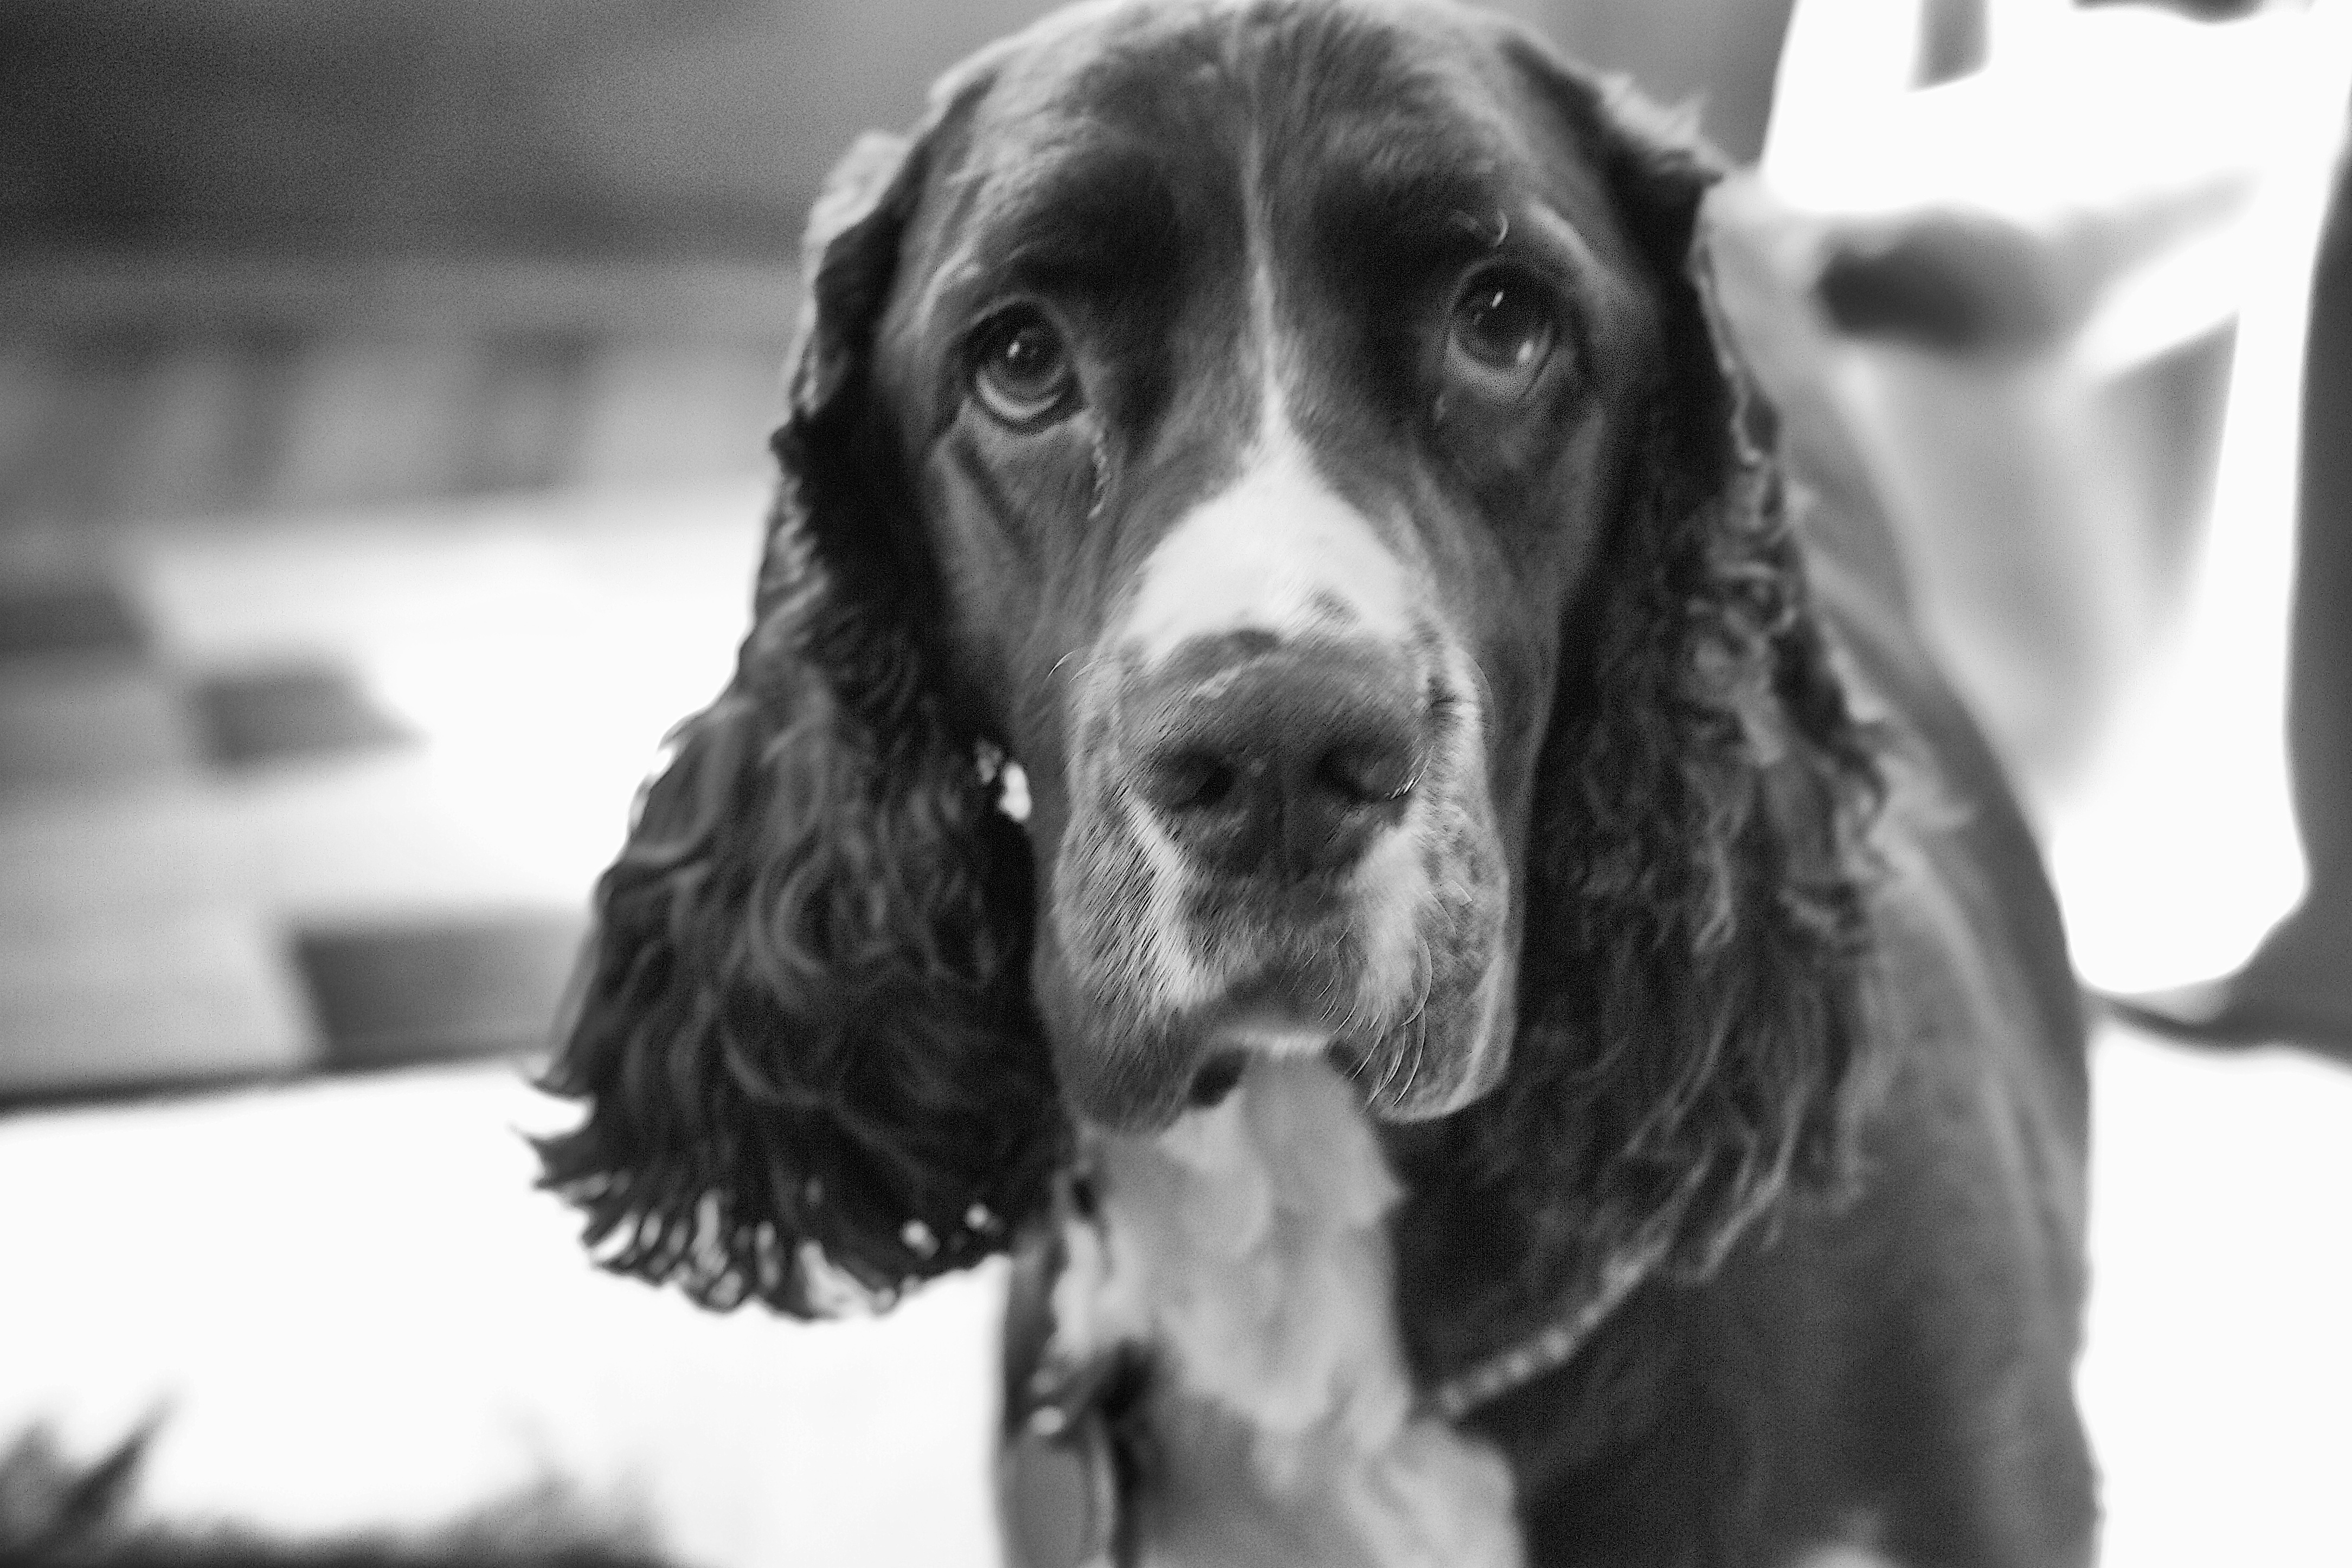
black and white, dog, mammal, monochrome, spaniel, bw, vertebrate, dog breed, monochrome photography, setter, dog like mammal, english cocker spaniel, english springer spaniel, boykin spaniel, russian spaniel, field spaniel, american cocker spaniel